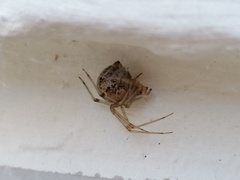
Species: Parasteatoda_tepidariorum